Sin Salida (2010)

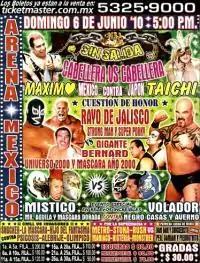
Official poster of the event showing a number of CMLL and NJPW wrestlers

Sin Salida ("Spanish for "No Exit") was a professional wrestling major event produced by Consejo Mundial de Lucha Libre (CMLL) that took place on June 6, 2010, in Arena México, Mexico City, Mexico. The event was centered on the storyline between CMLL wrestlers and a group called "Los Invasores", a group portraying an "invading force". The event featured six matches, where four of the six matches featured the "Invasores" group of wrestlers. CMLL usually hold their major events on Friday Nights, but in this case CMLL chose to hold the event on Sunday, running opposite their rival Asistencia Asesoría y Administración's "Triplemanía XVIII" event that took place on the same night in Mexico City. The main event was scheduled to be a "Lucha de Apuestas", hair vs. hair match between Taichi vs. Máximo.